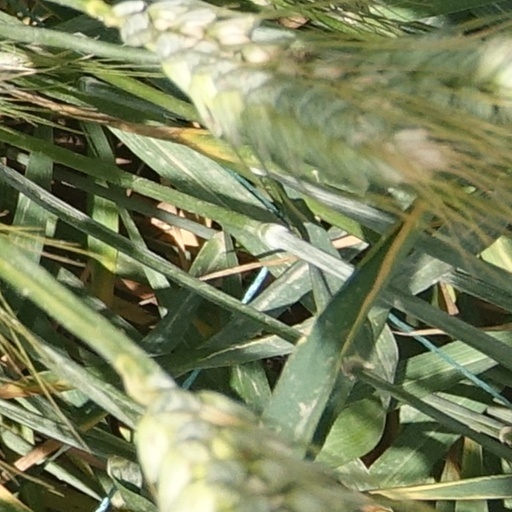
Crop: wheat